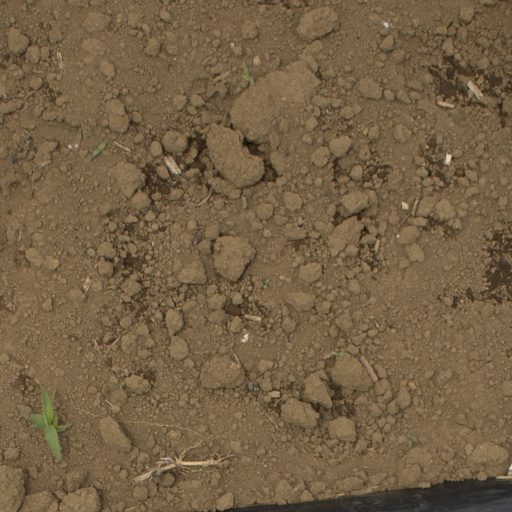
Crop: Jerusalem artichoke